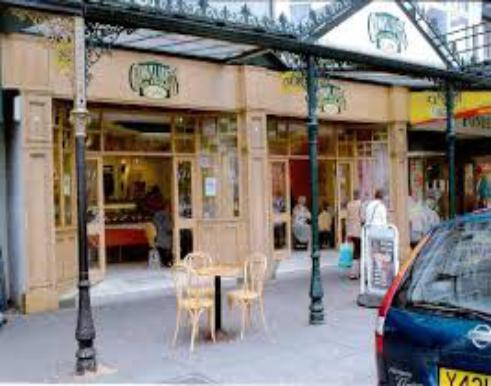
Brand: Cadwalader's Ice Cream
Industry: Food